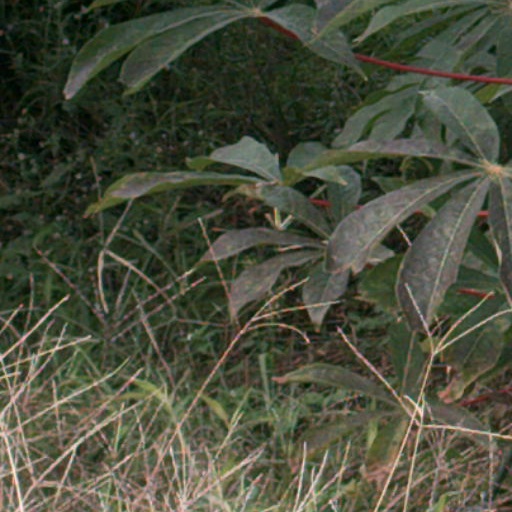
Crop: cassava